Stephen Russell

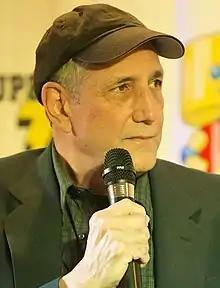
Russell in October 2017

Stephen L. Russell is an American actor, playwright, and theater director. He is best known for his video game voice roles as Garrett in the "Thief" series, Corvo Attano in "Dishonored 2", and various characters in "" and the "Fallout" series.